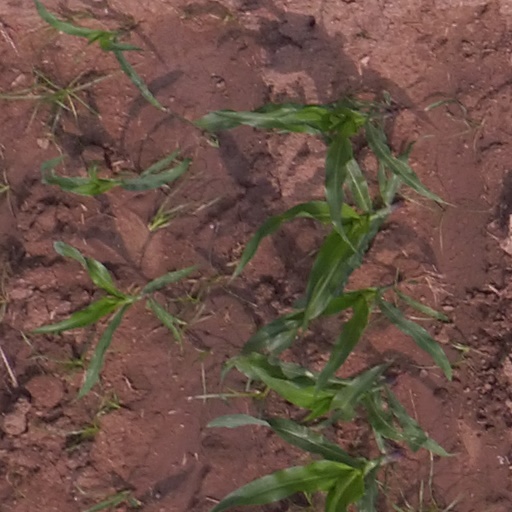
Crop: maize; corn